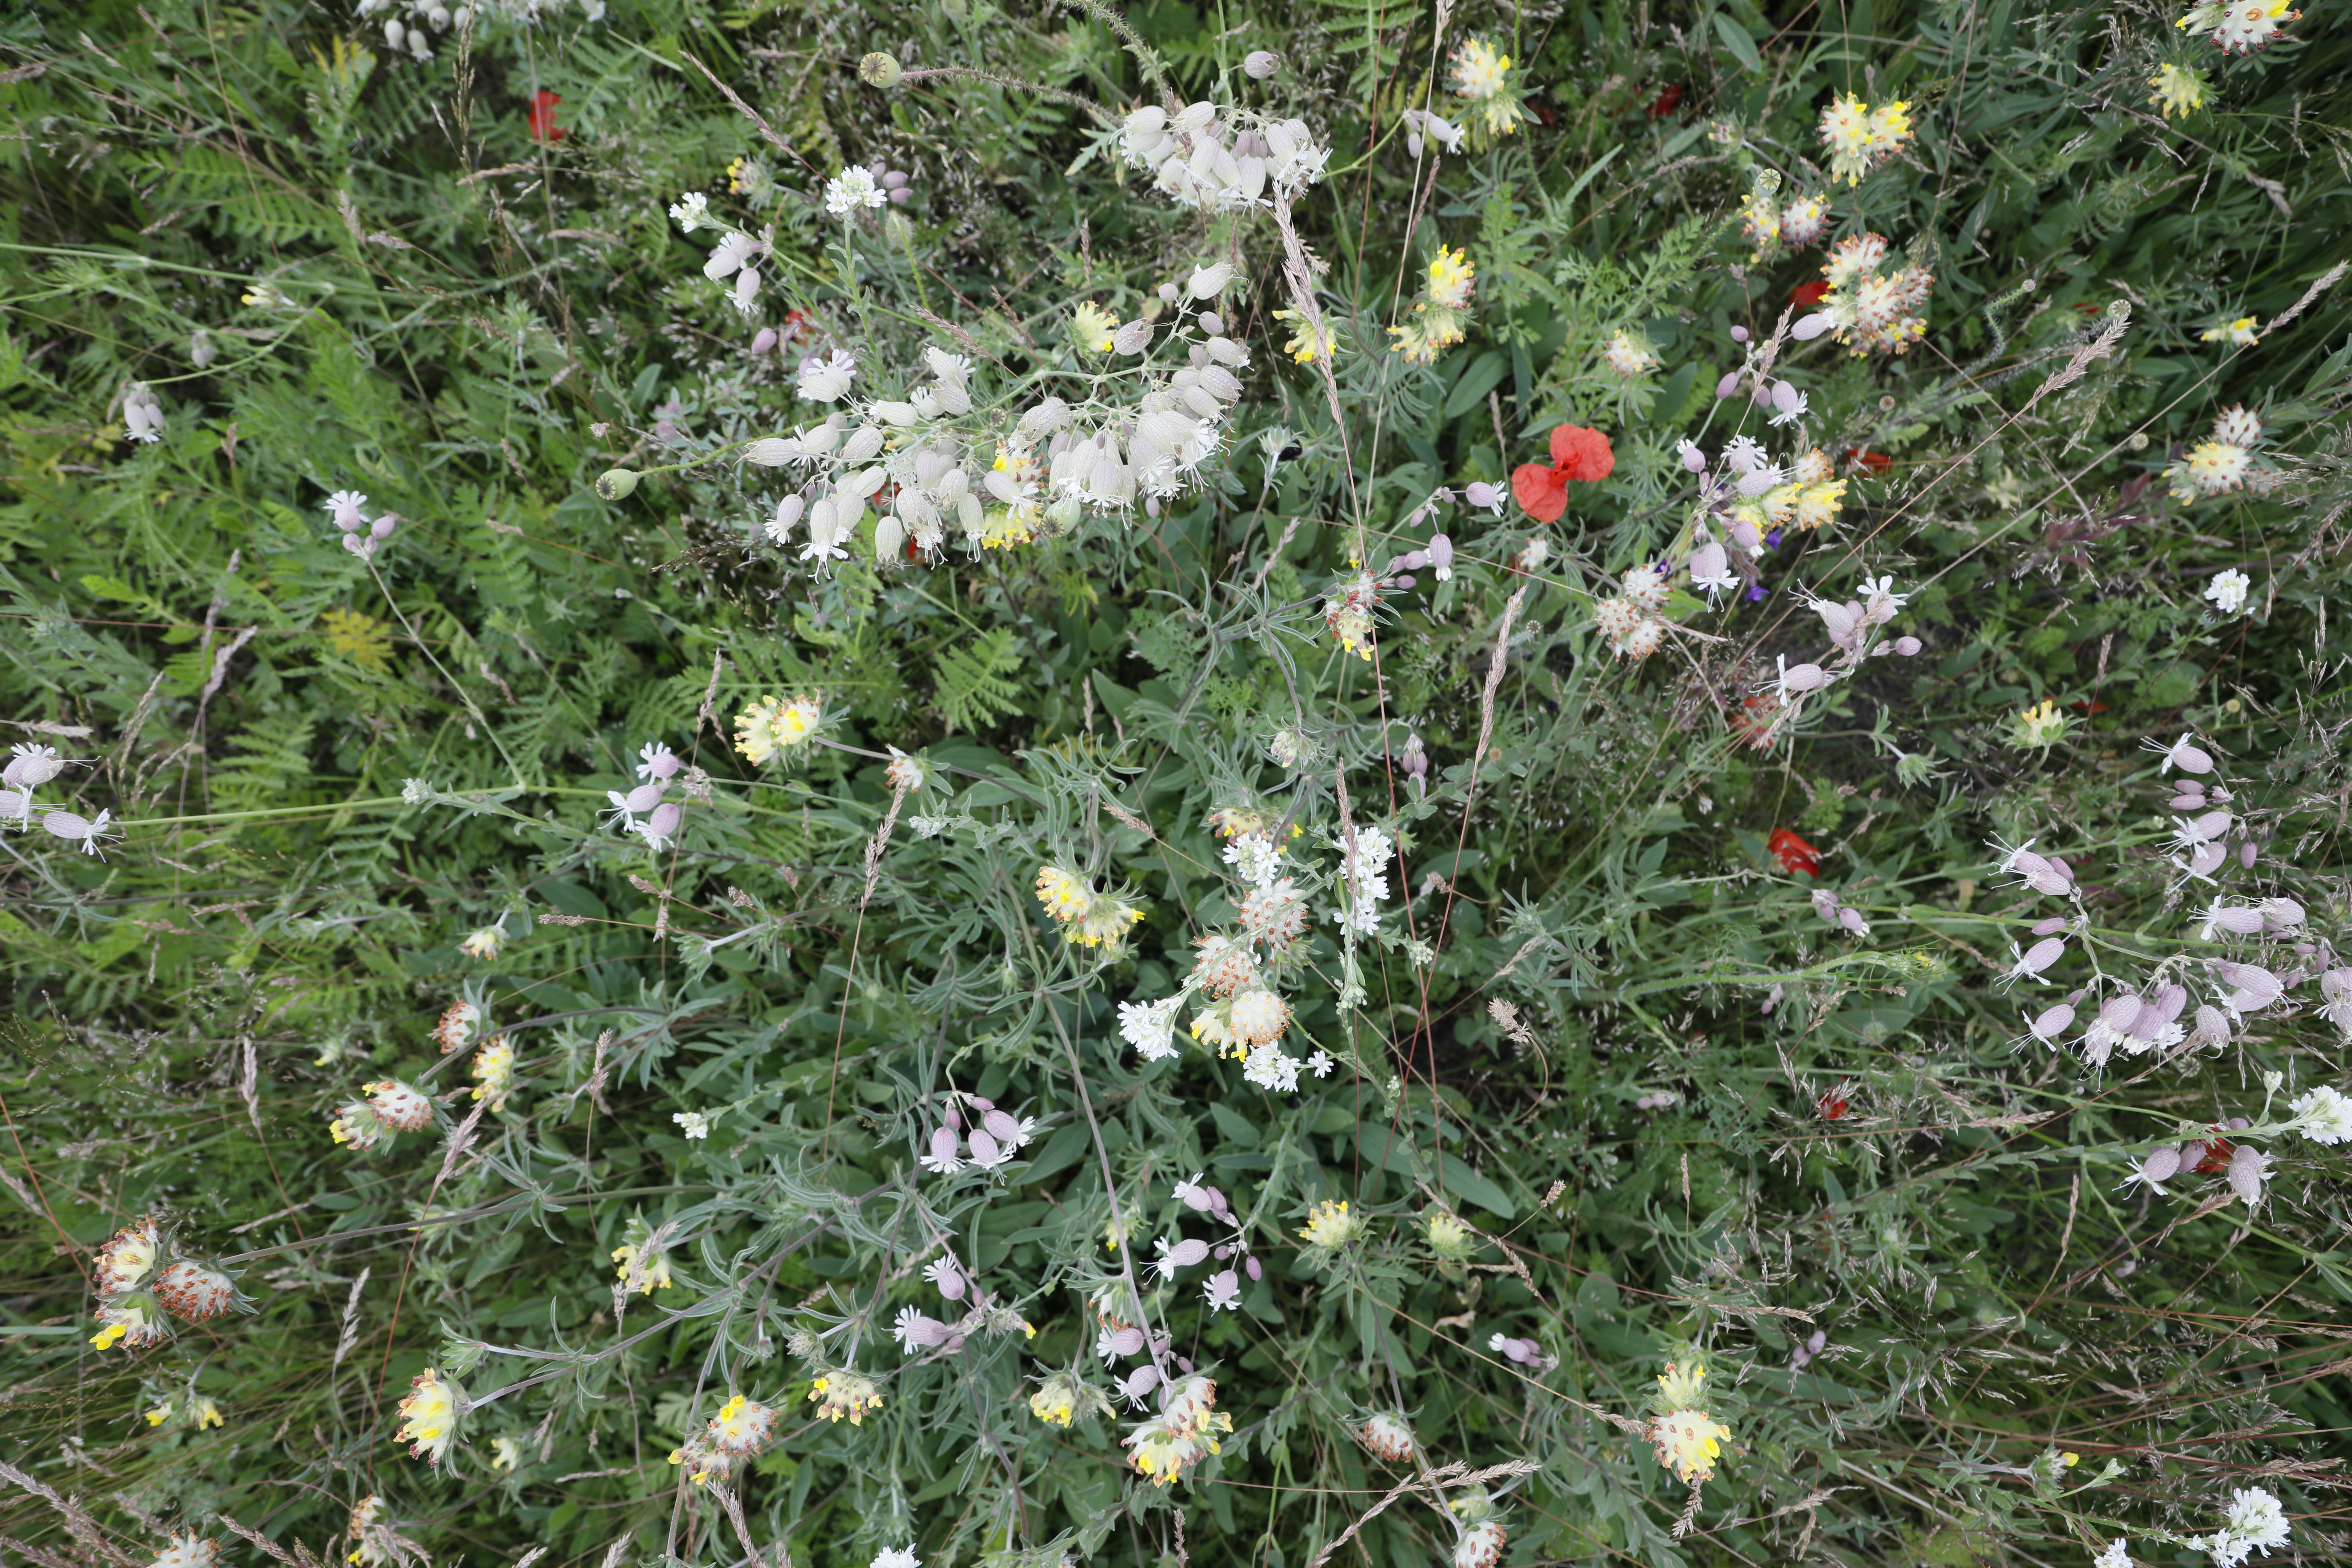
Plant species: Silene vulgaris, Berteroa incana, Anthyllis vulneraria, Papaver rhoeas